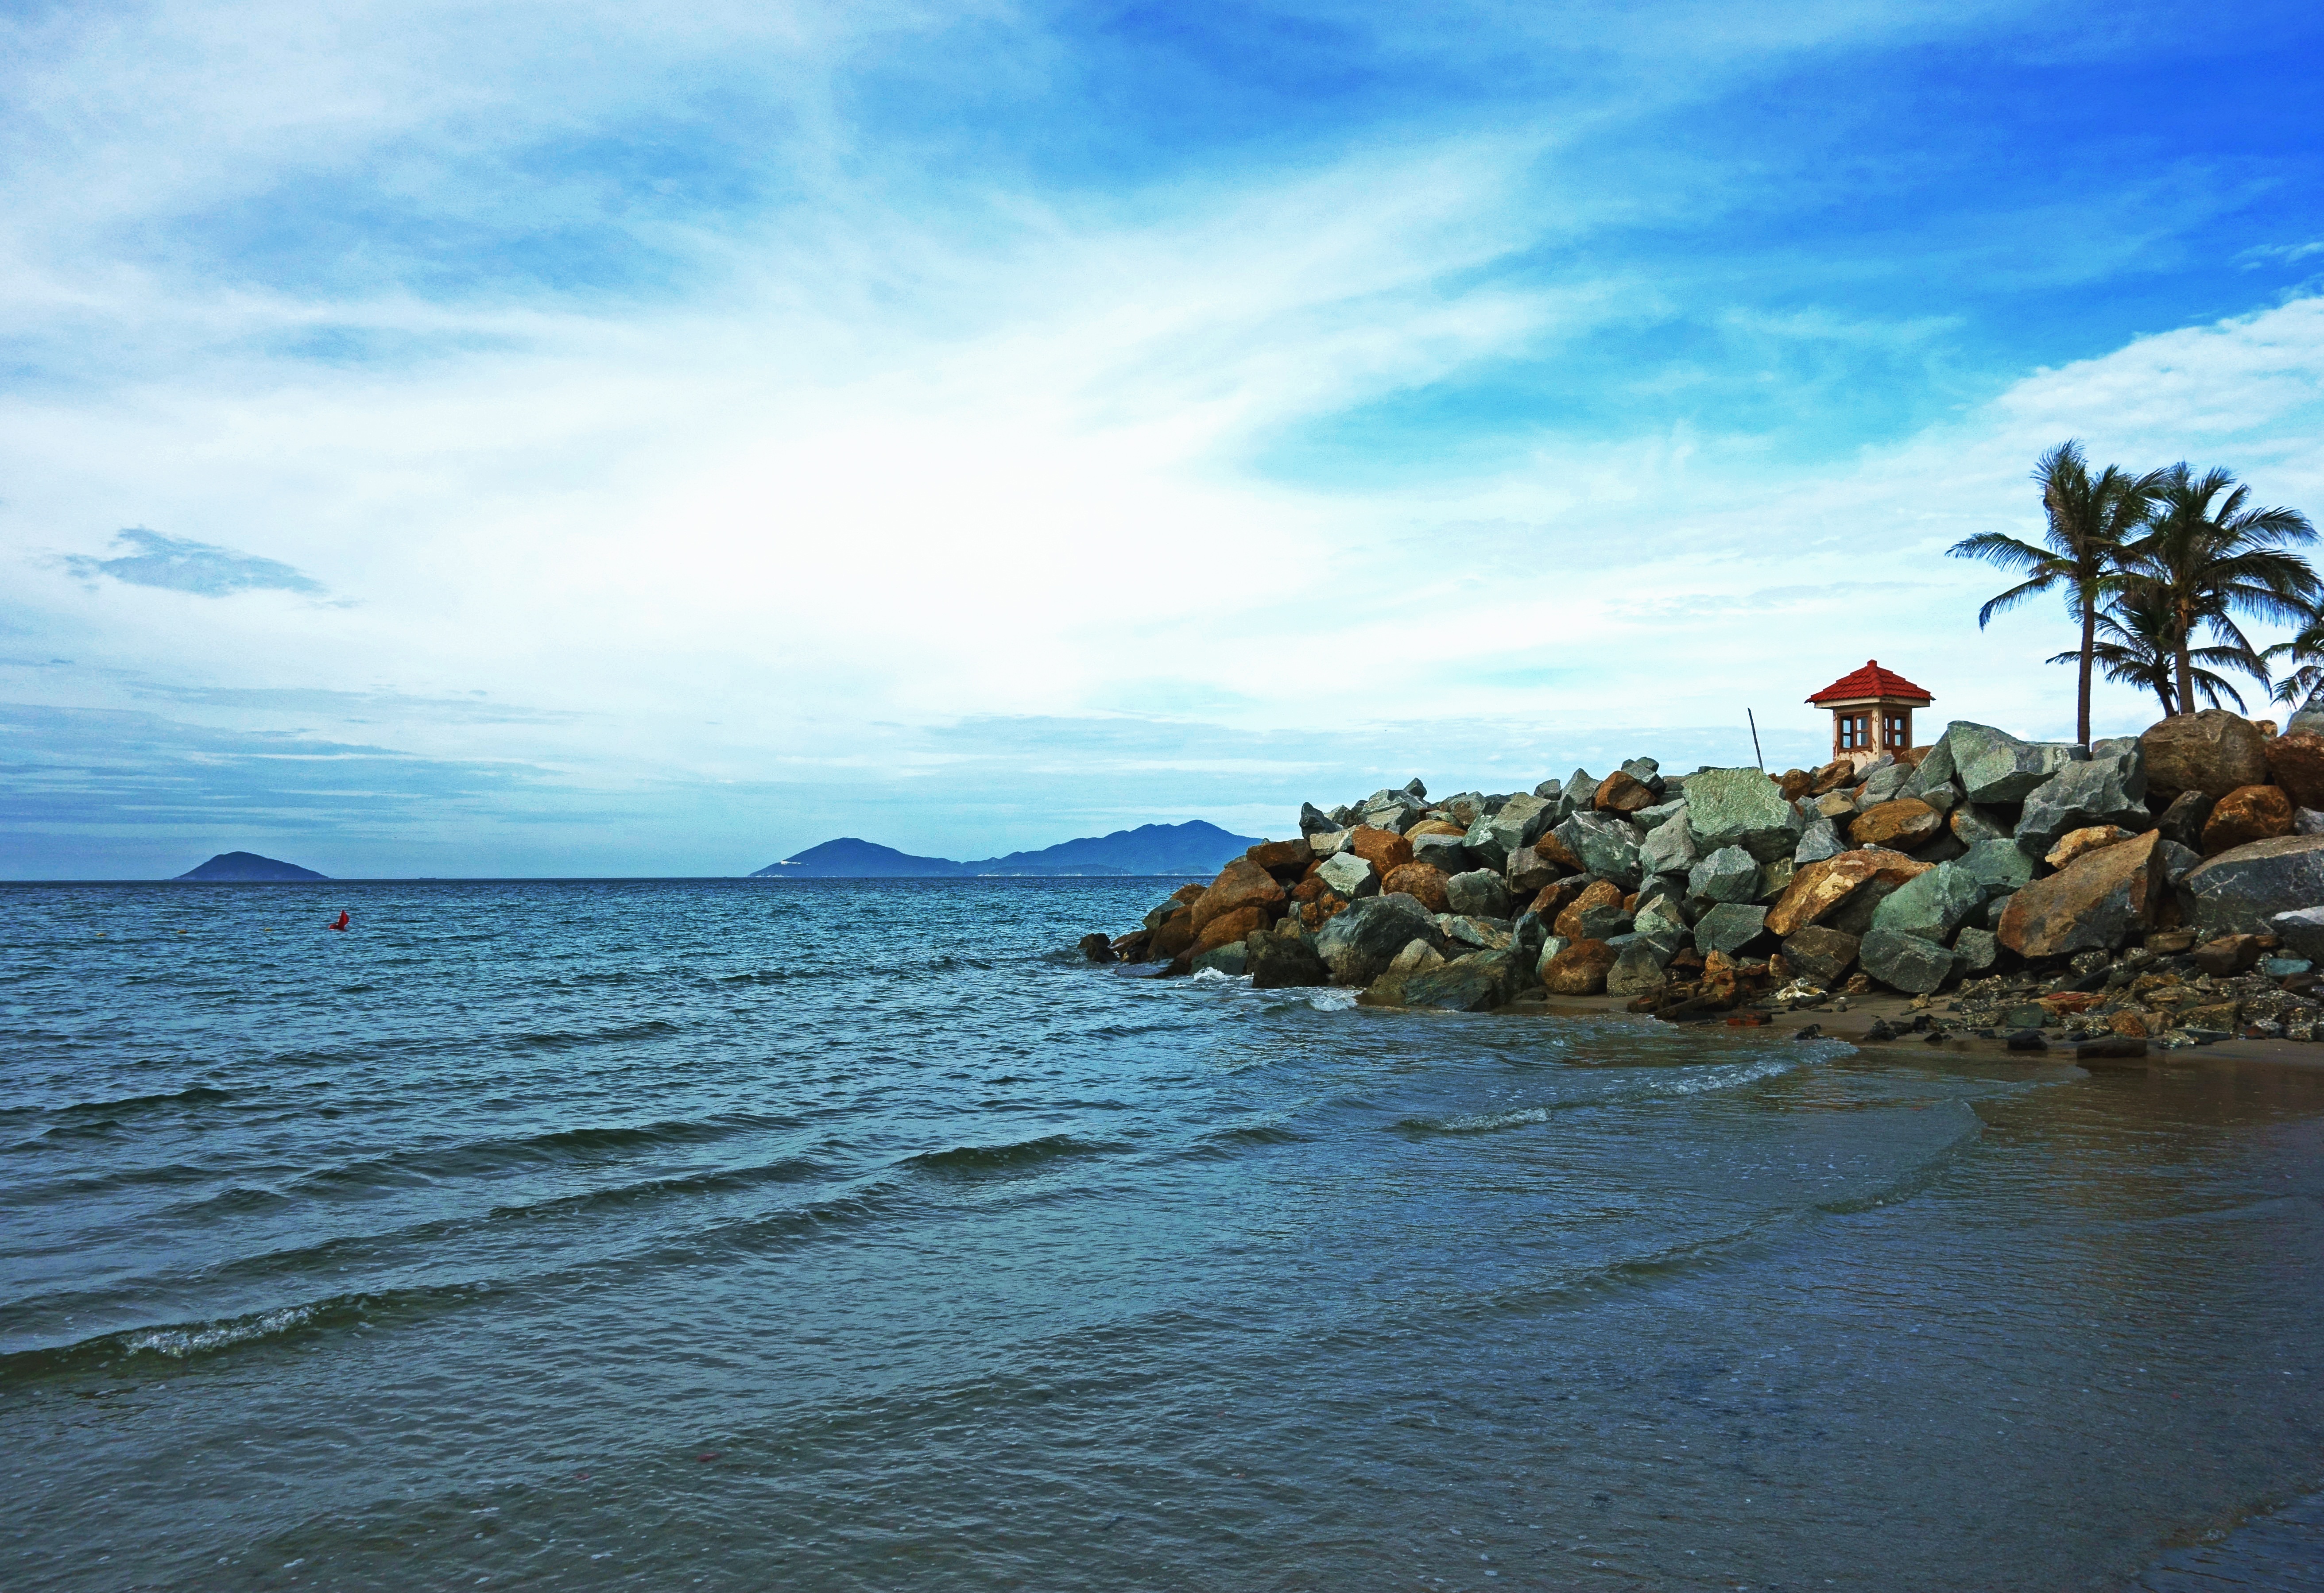
beach, sea, coast, water, sand, rock, ocean, horizon, lighthouse, sky, shore, wave, building, vacation, travel, cliff, dusk, cove, seascape, holiday, bay, island, terrain, body of water, rocks, palms, breakwater, cape, islet, wave breaker